Molo Audace

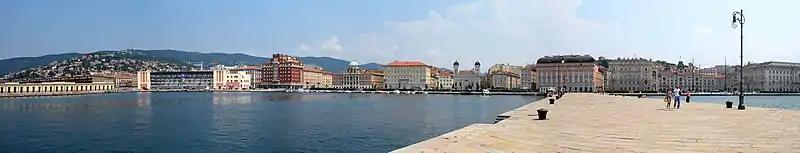
Trieste waterfront (from the Harbour Master's Office to Piazza Unità d'Italia) seen from the top of the Audace pier

In memory of this event, in March 1922, the name of the pier was changed to Molo Audace, and in 1925 a bronze compass rose was erected at the end of the pier, with an epigraph in the centre commemorating the landing, and on the side the inscription 'Cast in bronze enemy III November MCMXXV (3 November 1925)'. The rose, supported by a white stone column, replaced an earlier all-stone compass rose. The date MCMIL (1949) engraved on the column commemorates its restoration after being damaged during World War II.